Pearl

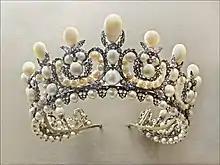
Pearl tiara of Empress Eugénie (1853) featuring 212 natural pearls, Louvre, Paris.

Cultured pearls are the response of the shell to a tissue implant. A tiny piece of mantle tissue (called a "graft") from a donor shell is transplanted into a recipient shell, causing a pearl sac to form into which the tissue precipitates calcium carbonate. There are a number of methods for producing cultured pearls: using freshwater or seawater shells, transplanting the graft into the mantle or into the gonad, and adding a spherical bead as a nucleus. Most saltwater cultured pearls are grown with beads. Trade names of cultured pearls are Akoya, white or golden South Sea, and black Tahitian. Most beadless cultured pearls are mantle-grown in freshwater shells in China and are known as freshwater cultured pearls.